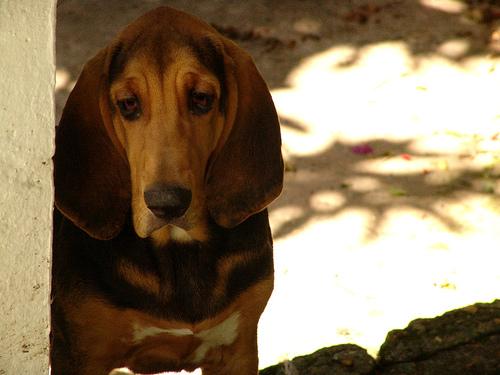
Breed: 207-n000044-bloodhound